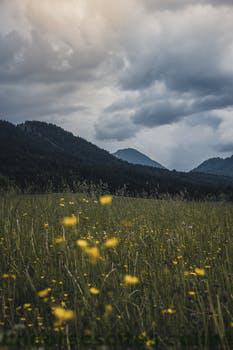
Label: Watermark